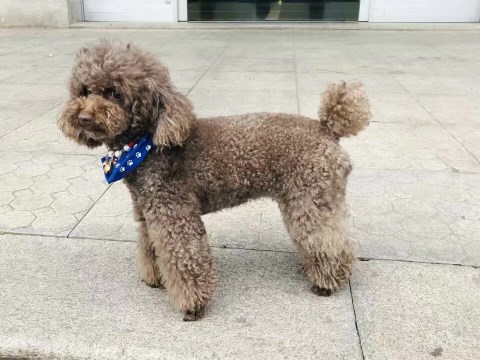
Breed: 7449-n000128-teddy